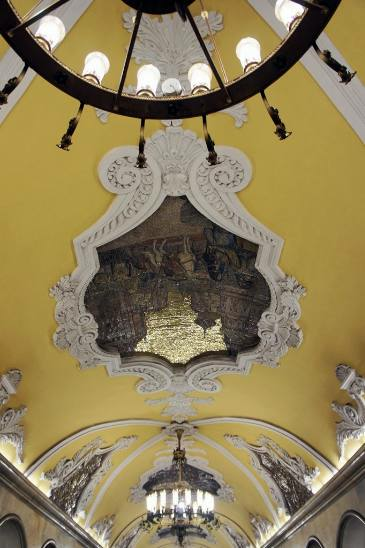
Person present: No